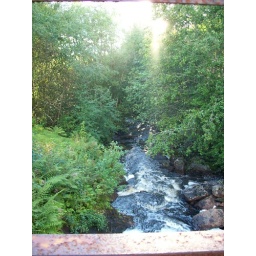
land around the lake and water mill and around the house